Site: brandenburg
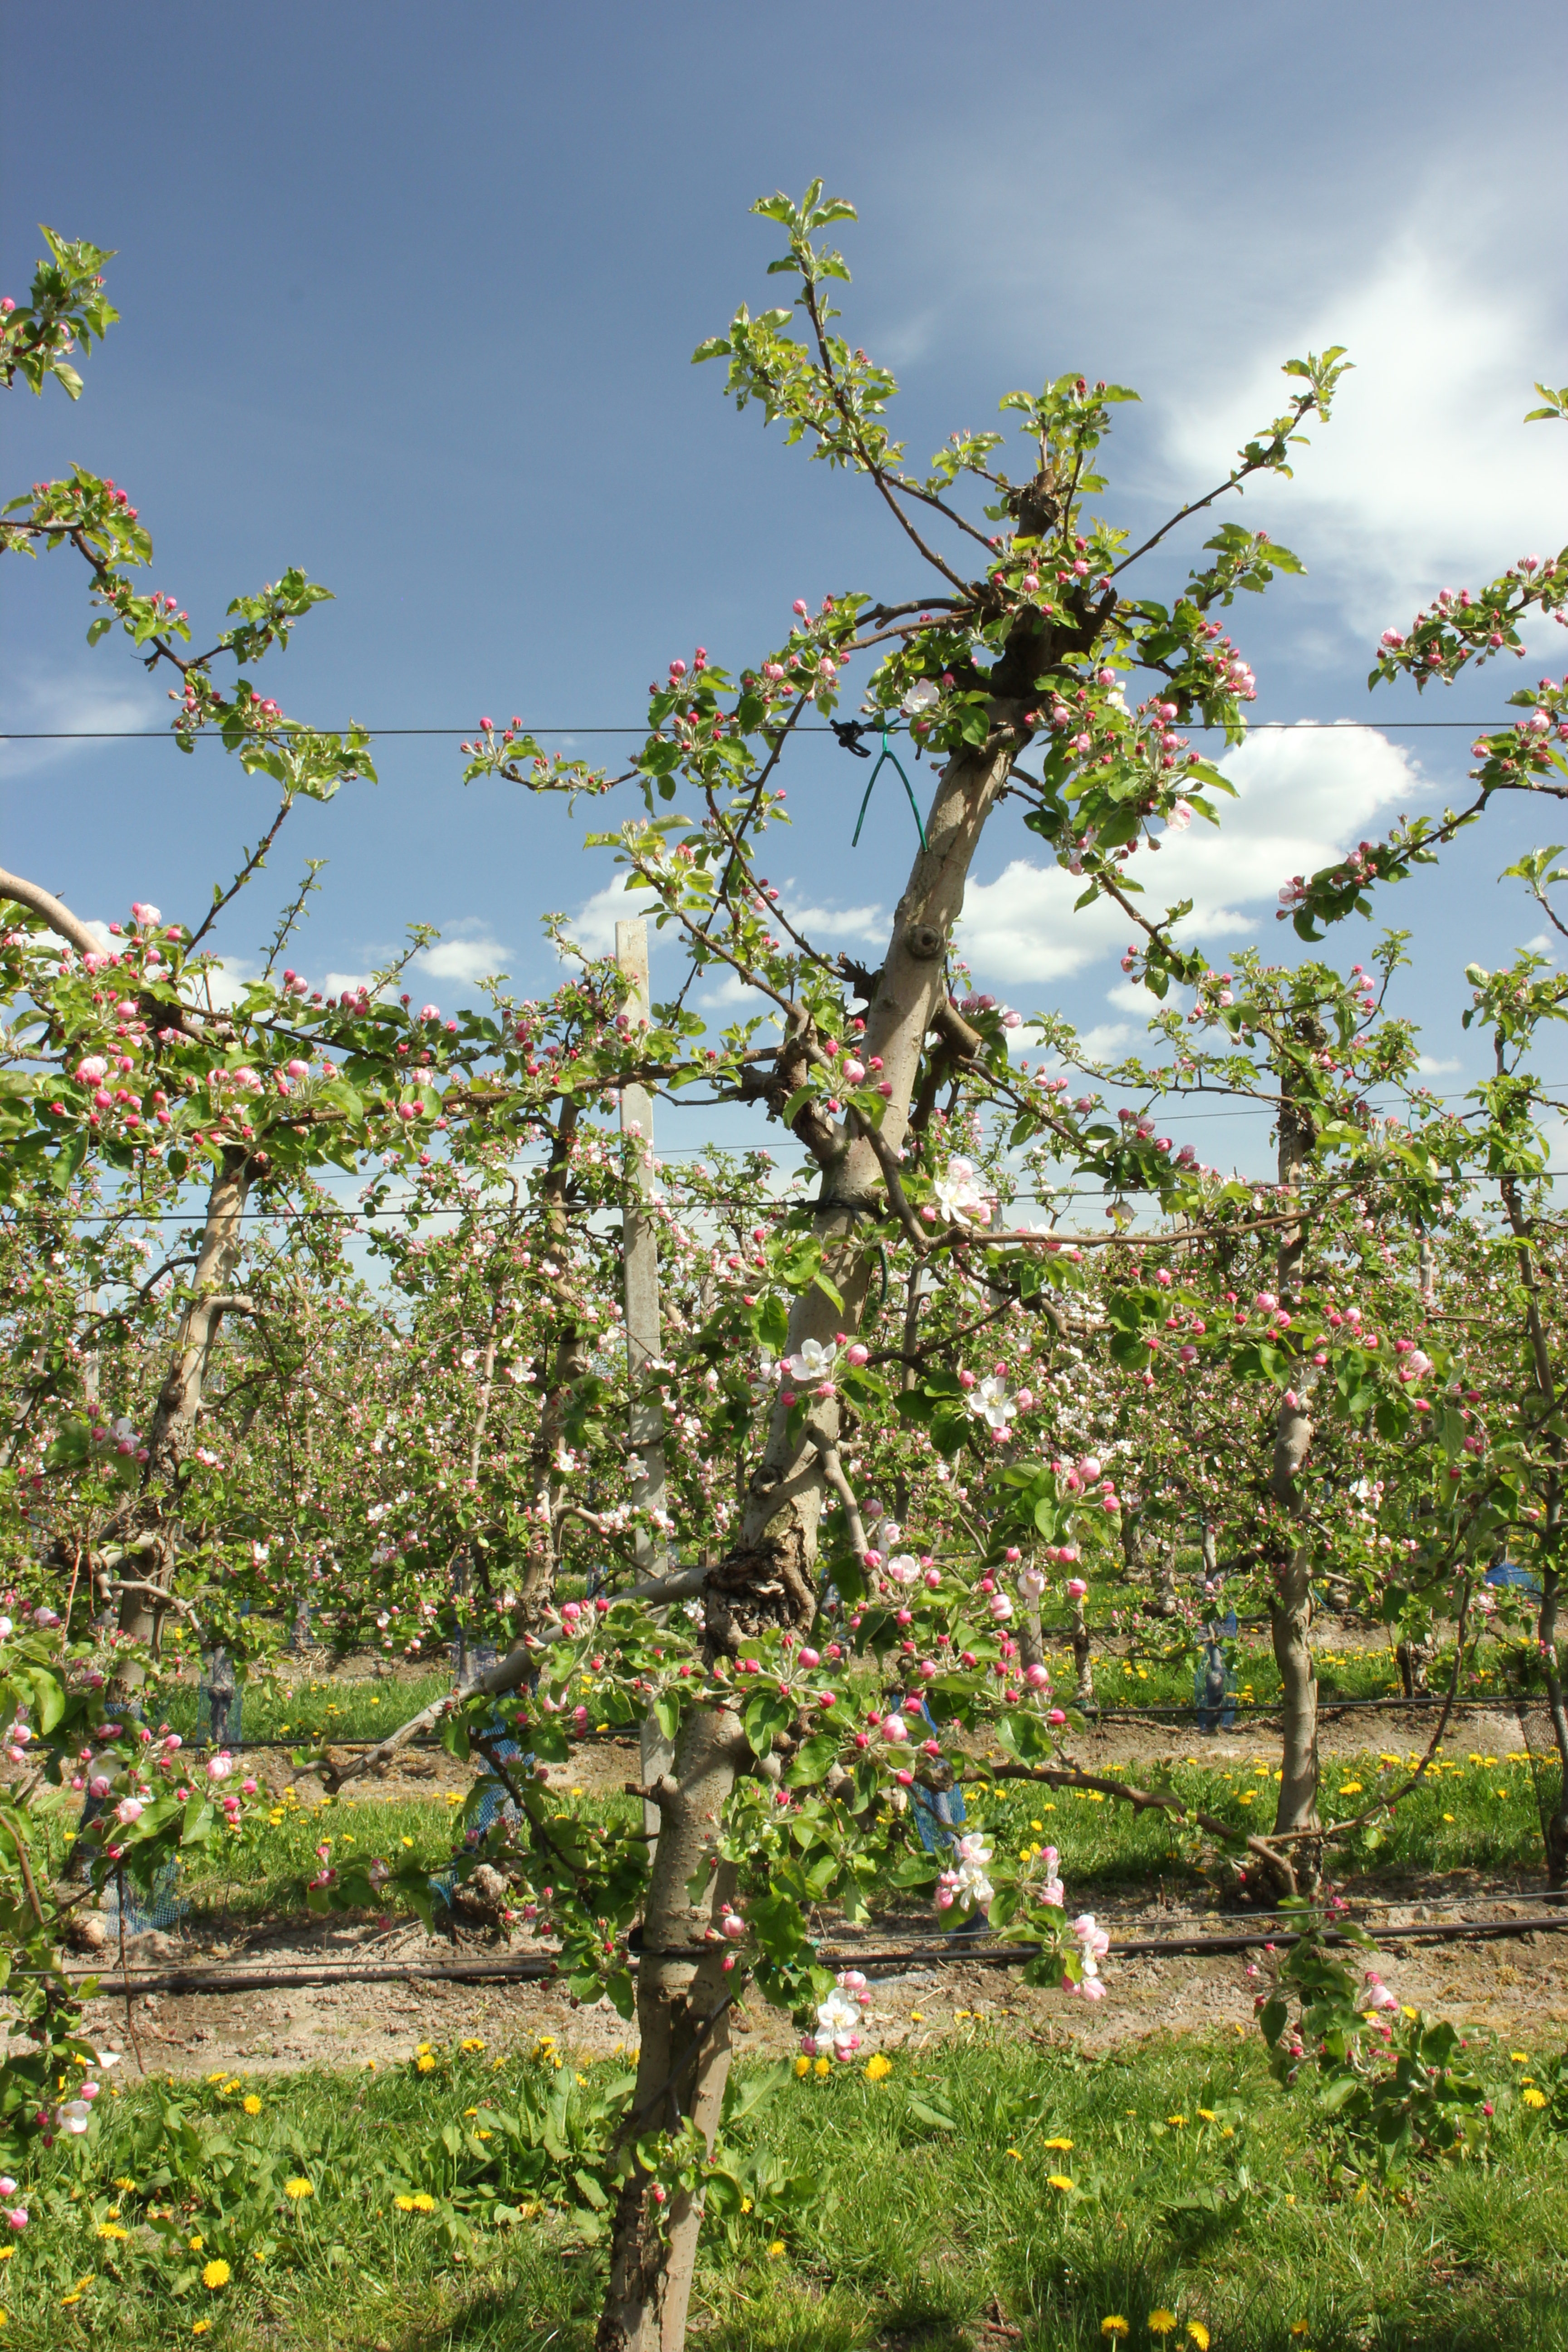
Growth stage (BBCH 57): Inflorescence emergence